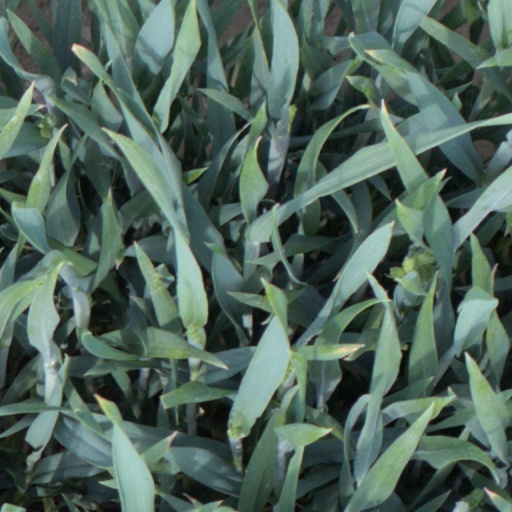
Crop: wheat